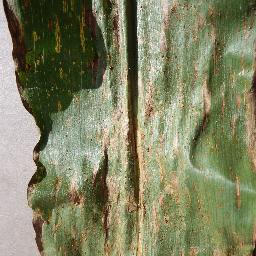
Label: Corn_(Maize)___Gray_Leaf_Spot_(Cercospora)